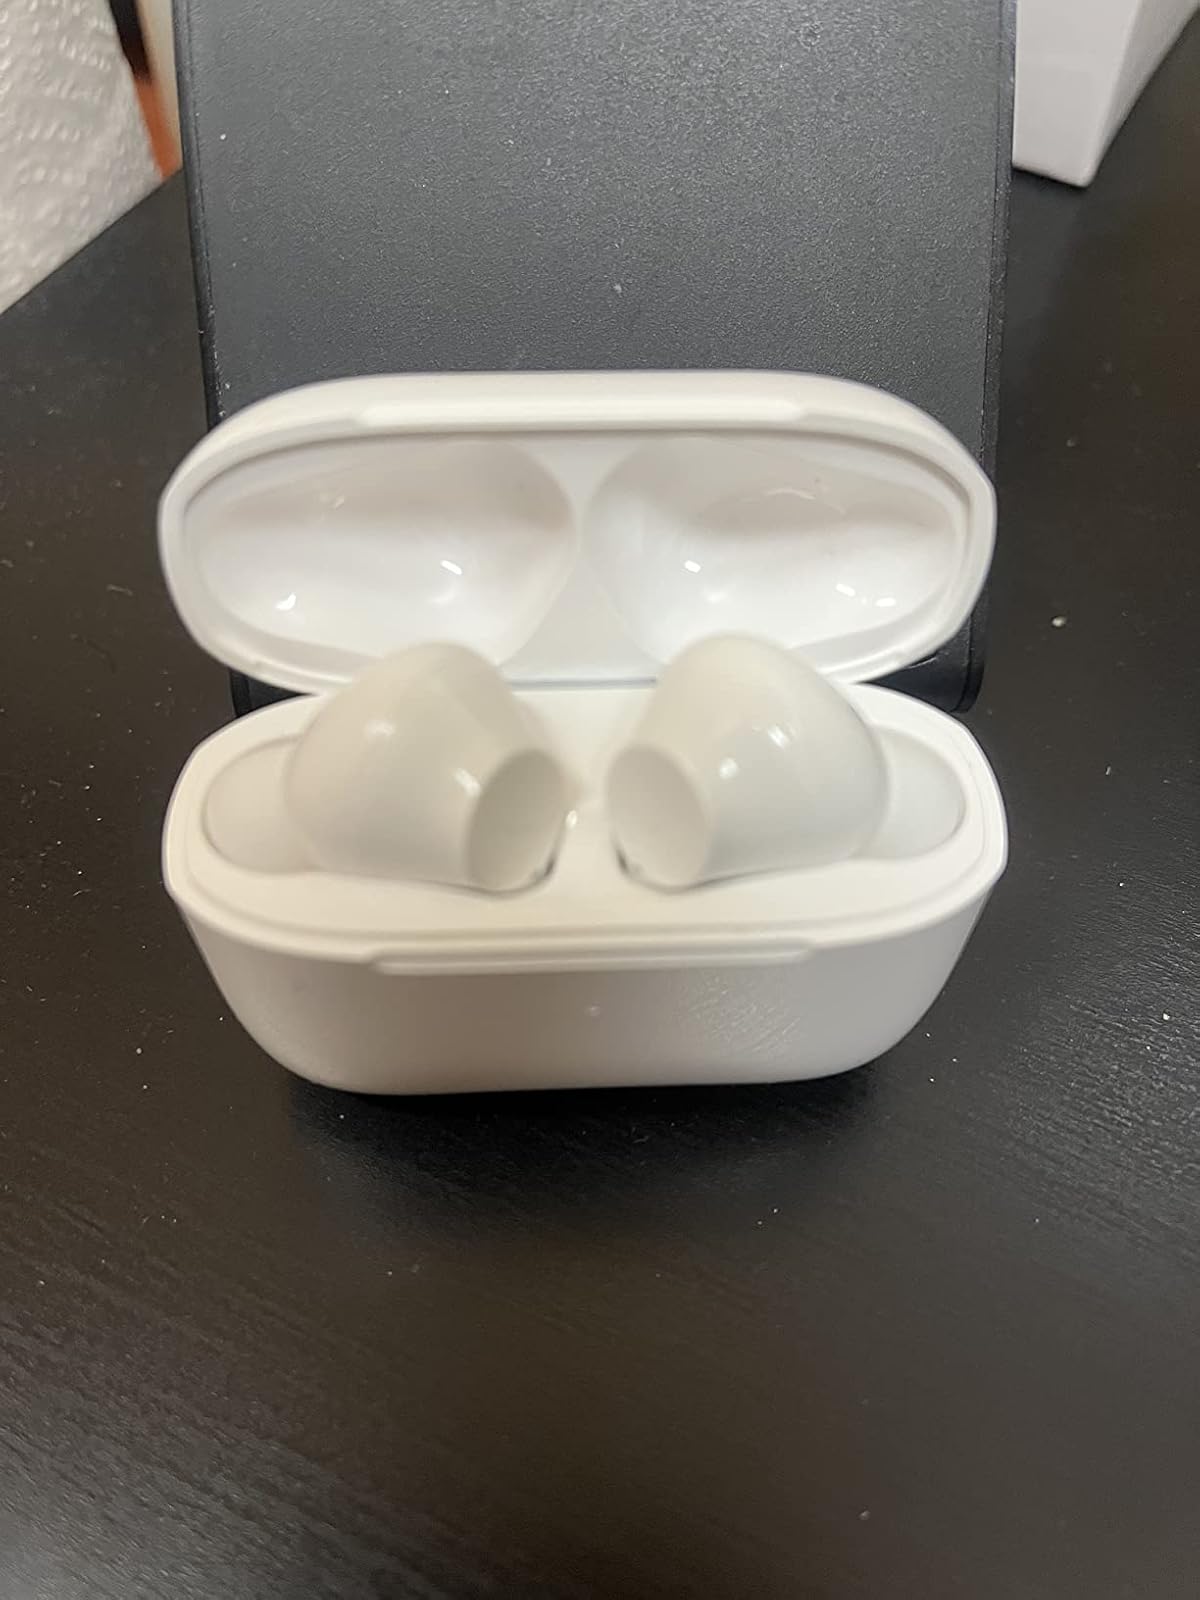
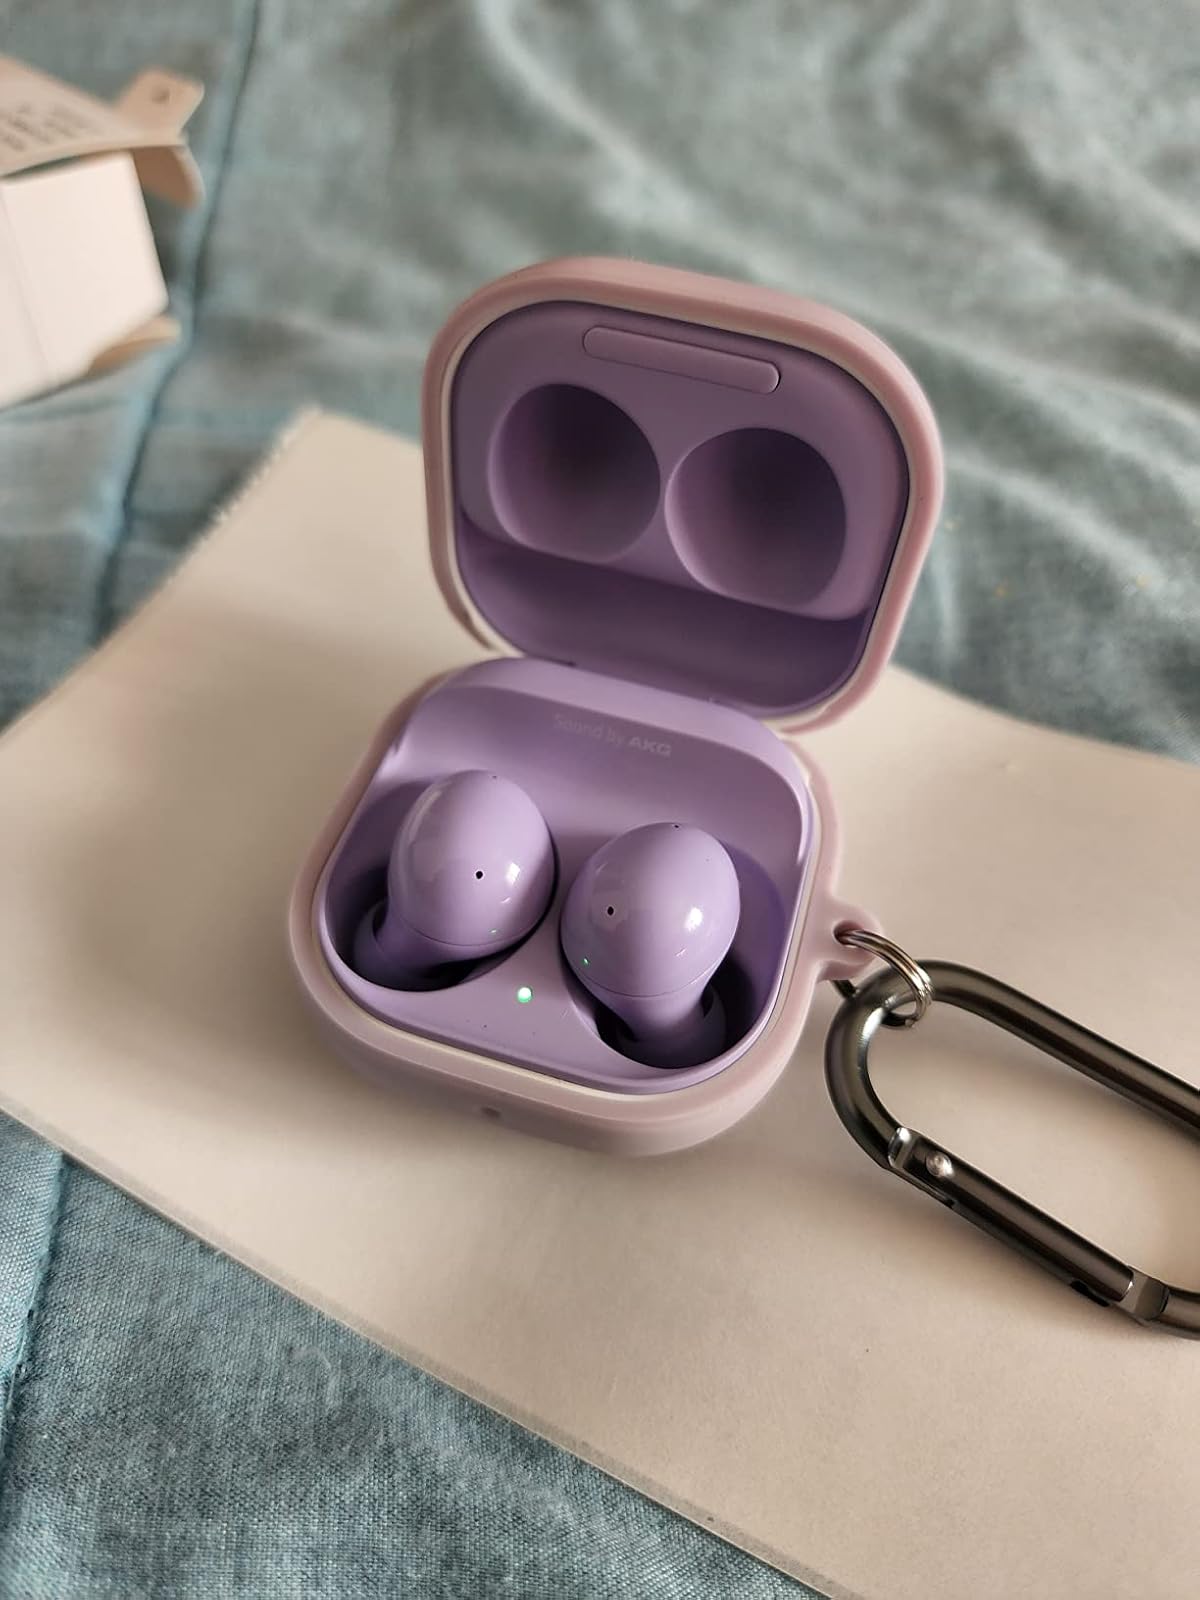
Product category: earbuds
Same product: no